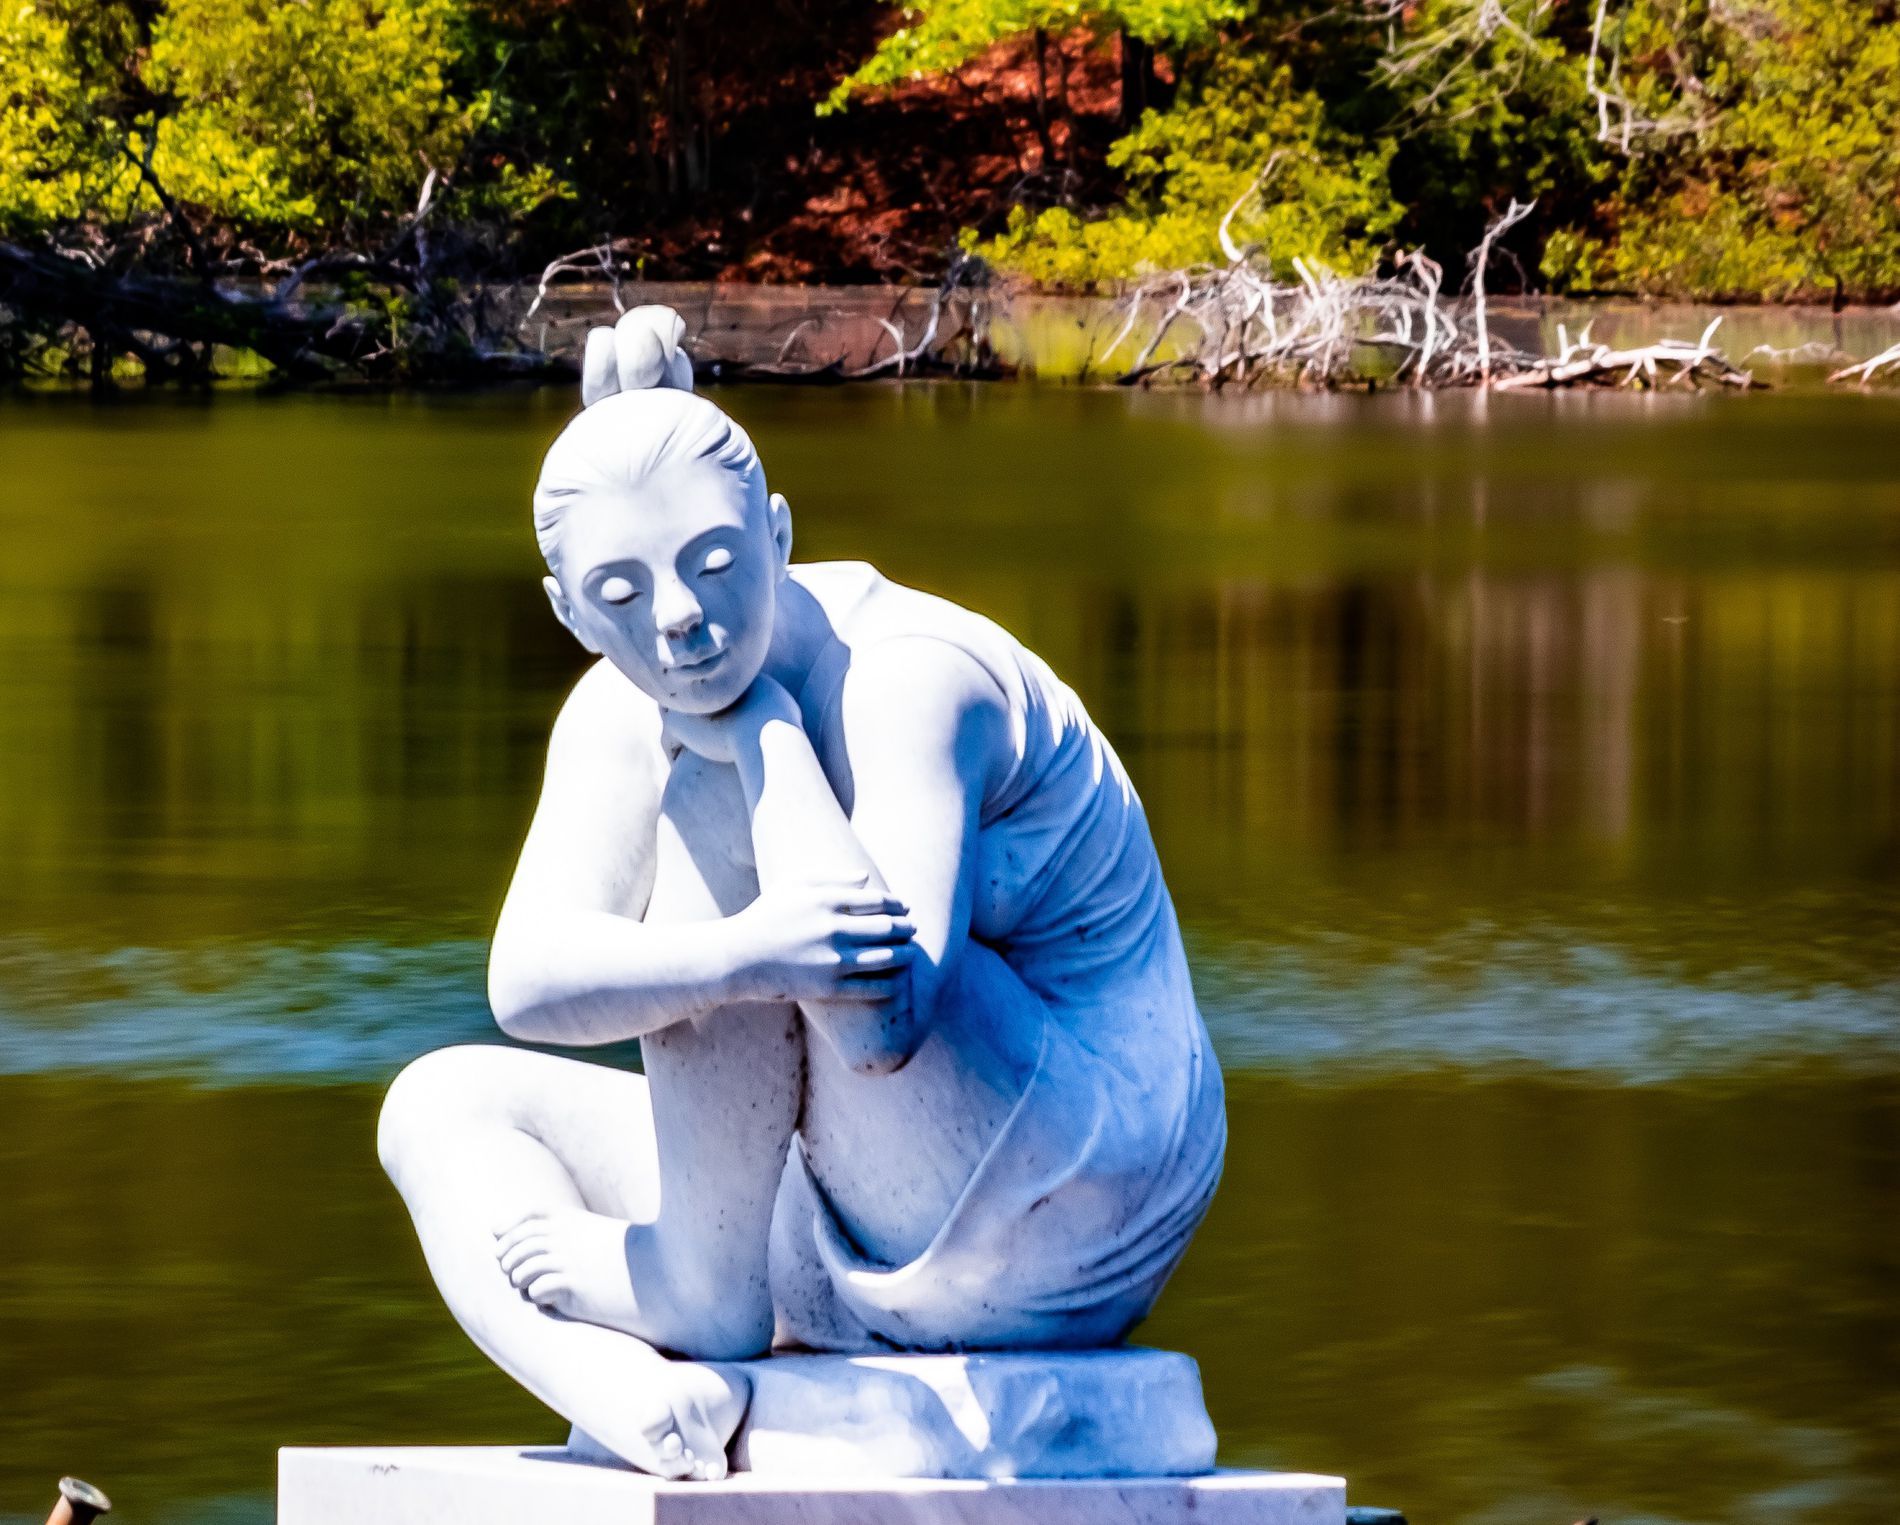
Lakeside Statue.
A picture of a white sculpture of a woman near a large lake and the other bank of the lake are trees.
A medium shot, reflective and calm mood, natural and calm atmosphere with a deep meditative tone, bright sunny daylight enhancing color contrast, vivid greens, browns, beige, white and shades of gray
Labels: Nature, Outdoors, Pond, Water, Art, Adult, Male, Man, Person, Face, Head, Clothing, Glove, Plant, Tree, Sculpture, Statue, Figurine, Photography, Scenery, Trees, Lake
Camera: Canon Canon EOS Rebel T7i
Lens: EF70-300mm f/4-5.6 IS USM
Aperture: F13
Exposure: 1/0 sec
ISO: 100
Focal length: 160